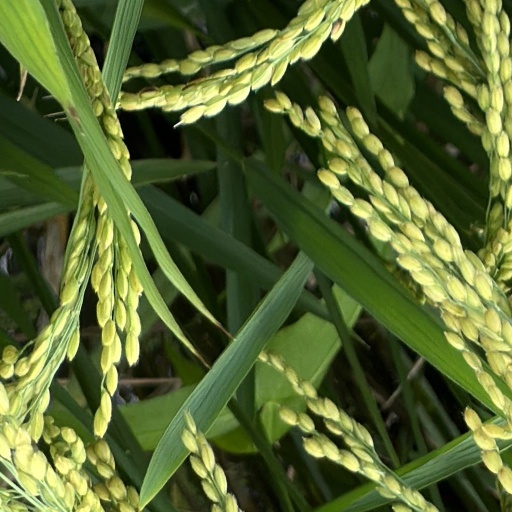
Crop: rice